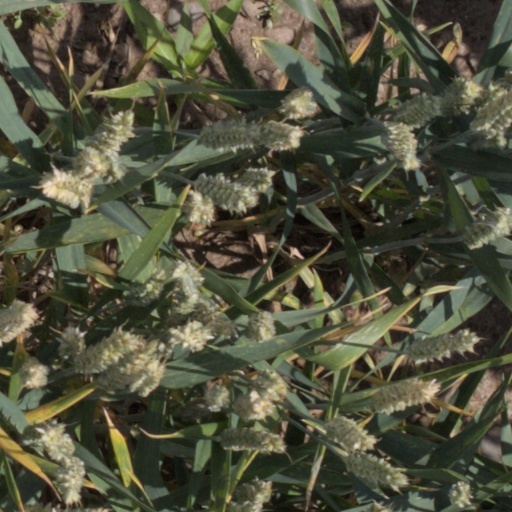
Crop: wheat